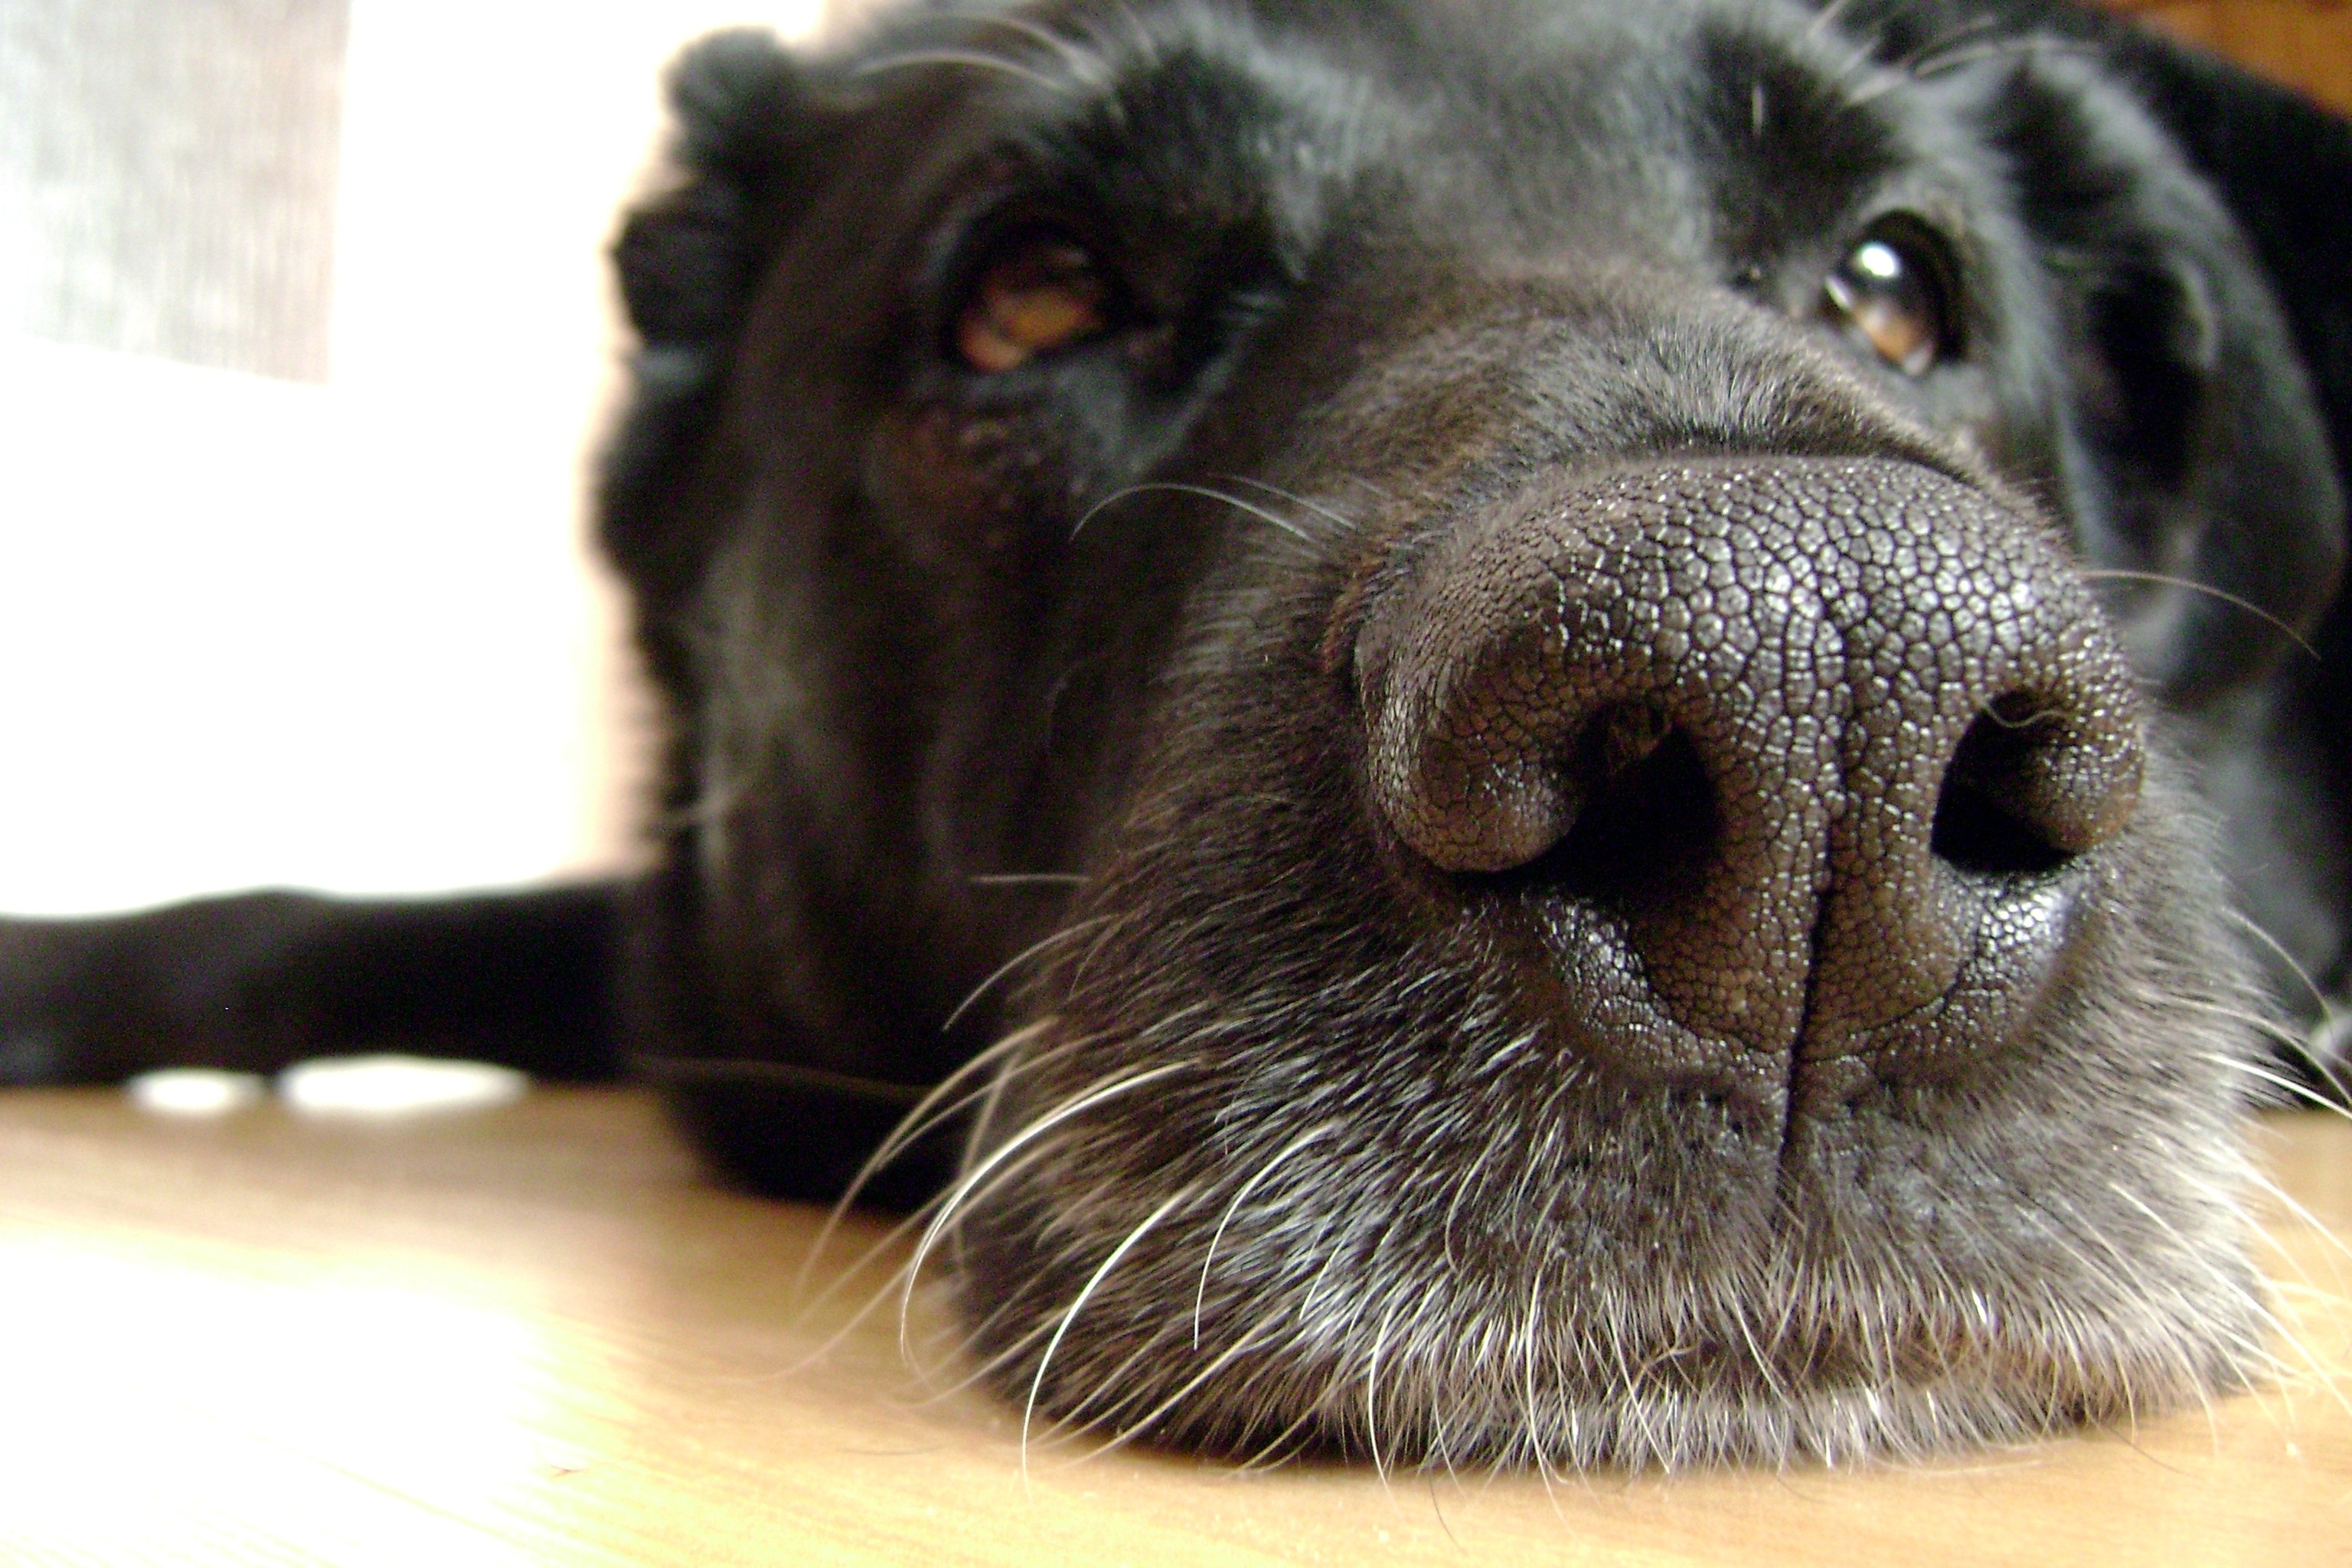
puppy, dog, coat, mammal, black, closeup, nose, eyes, whiskers, snout, vertebrate, labrador retriever, dog breed, retriever, sniffing, the nose, dog like mammal, dog breed group